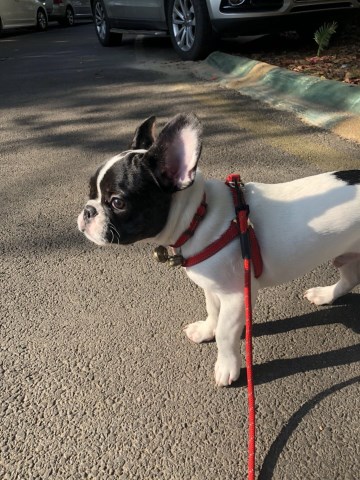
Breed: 1121-n000002-French_bulldog